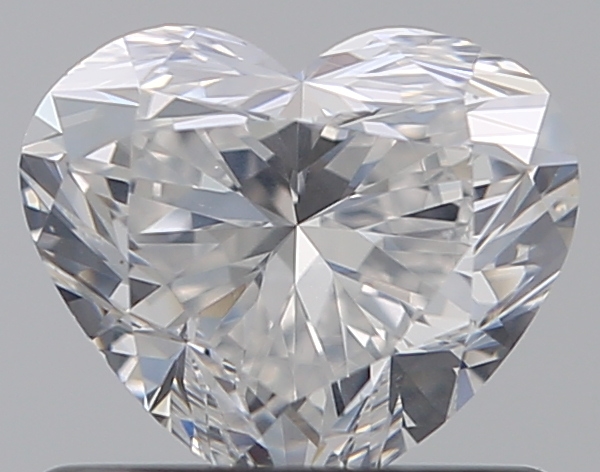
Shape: heart
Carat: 0.7
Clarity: VS2
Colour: E
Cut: EX
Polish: VG
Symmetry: VG
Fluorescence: N
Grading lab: GIA
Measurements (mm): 5.19 x 6.07 x 3.57